Treaties of the European Union

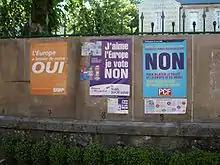
The European Constitution failed due to negative votes in two member states.

Norway applied to join the European Communities/Union on two occasions. Both times a national referendum rejected membership, leading Norway to abandon their ratification of the treaty of accession. The first treaty was signed in Brussels on 22 January 1972 and the second in Corfu on 24 June 1994.